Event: Nepal Earthquake
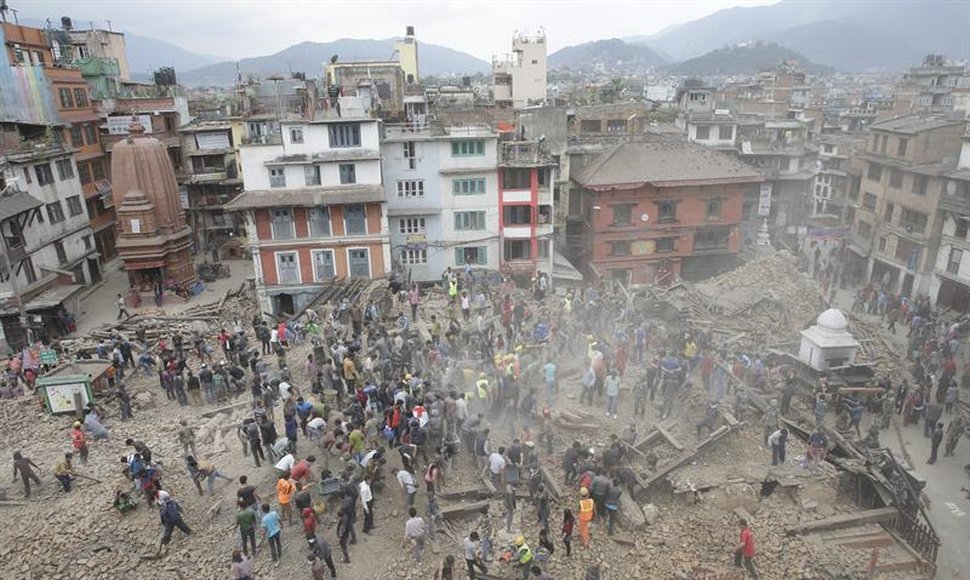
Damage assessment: damage